Minmini (1953 film)

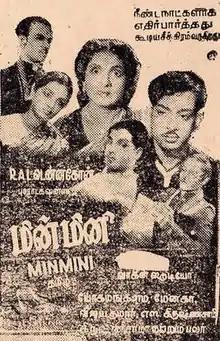
Poster

Minmini is a 1953 Indian Tamil-language film directed by T. V. Ramnath and Krishnaswamy. The film stars Vijayakumar and Mangalam. It was released on 3 July 1953.